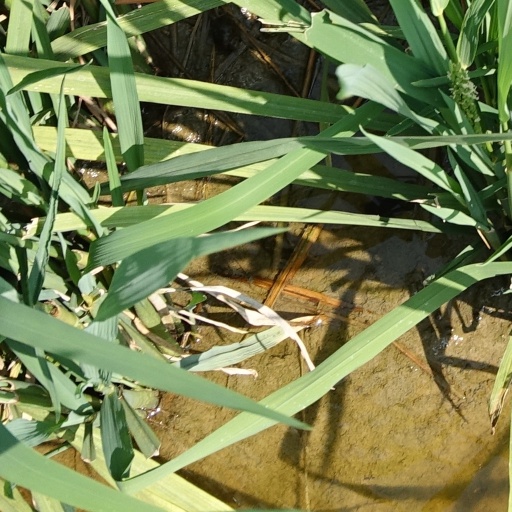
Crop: rice